Grow House

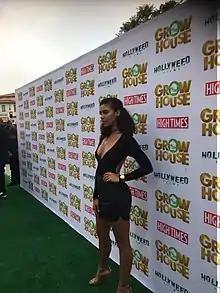
Actress Alice Hunter at the premiere

"Grow House (Original Motion Picture Soundtrack)", containing hip hop music, was released on April 20, 2017, via Grow Room Productions. It features contributions from Snoop Dogg, Lil Duval, Wiz Khalifa, Cypress Hill, Curt Chambers, Devin the Dude, Fredwreck, Garrick Grout, Kurupt, Money Hungry, Wyann Vaughn and Xzibit. KJ Conteh-produced "Kush Ups" previously appeared on Snoop Dogg's 2016 album "Coolaid" with music video was directed by Dan Folger. Music video for "Kill 'Em Wit The Shoulders" was released in 2016. Music video for DJ Muggs-produced "Reefer Man" was directed by Anthony Hayward; the song was later included in "Elephants on Acid". The song "420 (Blaze Up)" also appeared in "Neva Left".